Magnetic (film)

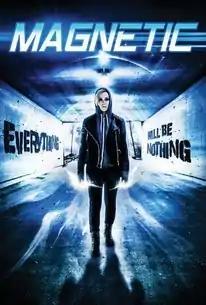
Allix Mortis as Alice in "Magnetic"

Magnetic is a 2015 science fiction psychological film written, produced, edited and directed by Sophia Cacciola and Michael J. Epstein, featuring Allix Mortis as the only cast member. Funding for the film was partially raised through a successful Kickstarter campaign. The film is distributed in North America on VOD by Devolver Digital via Indie Rights and in North America on DVD by Wild Eye Releasing.